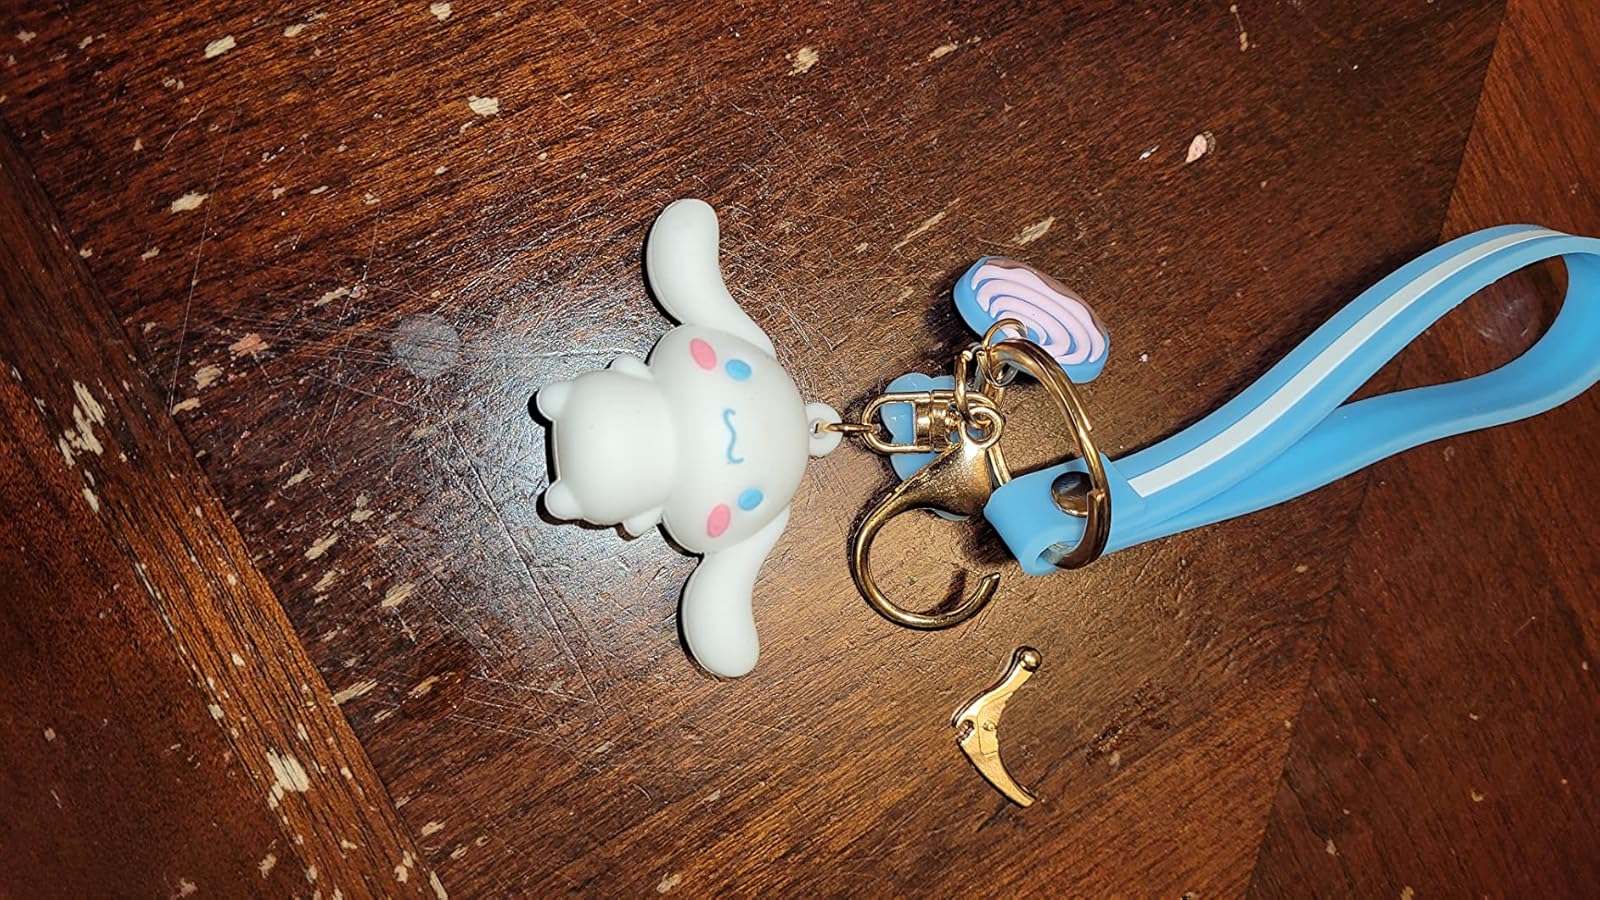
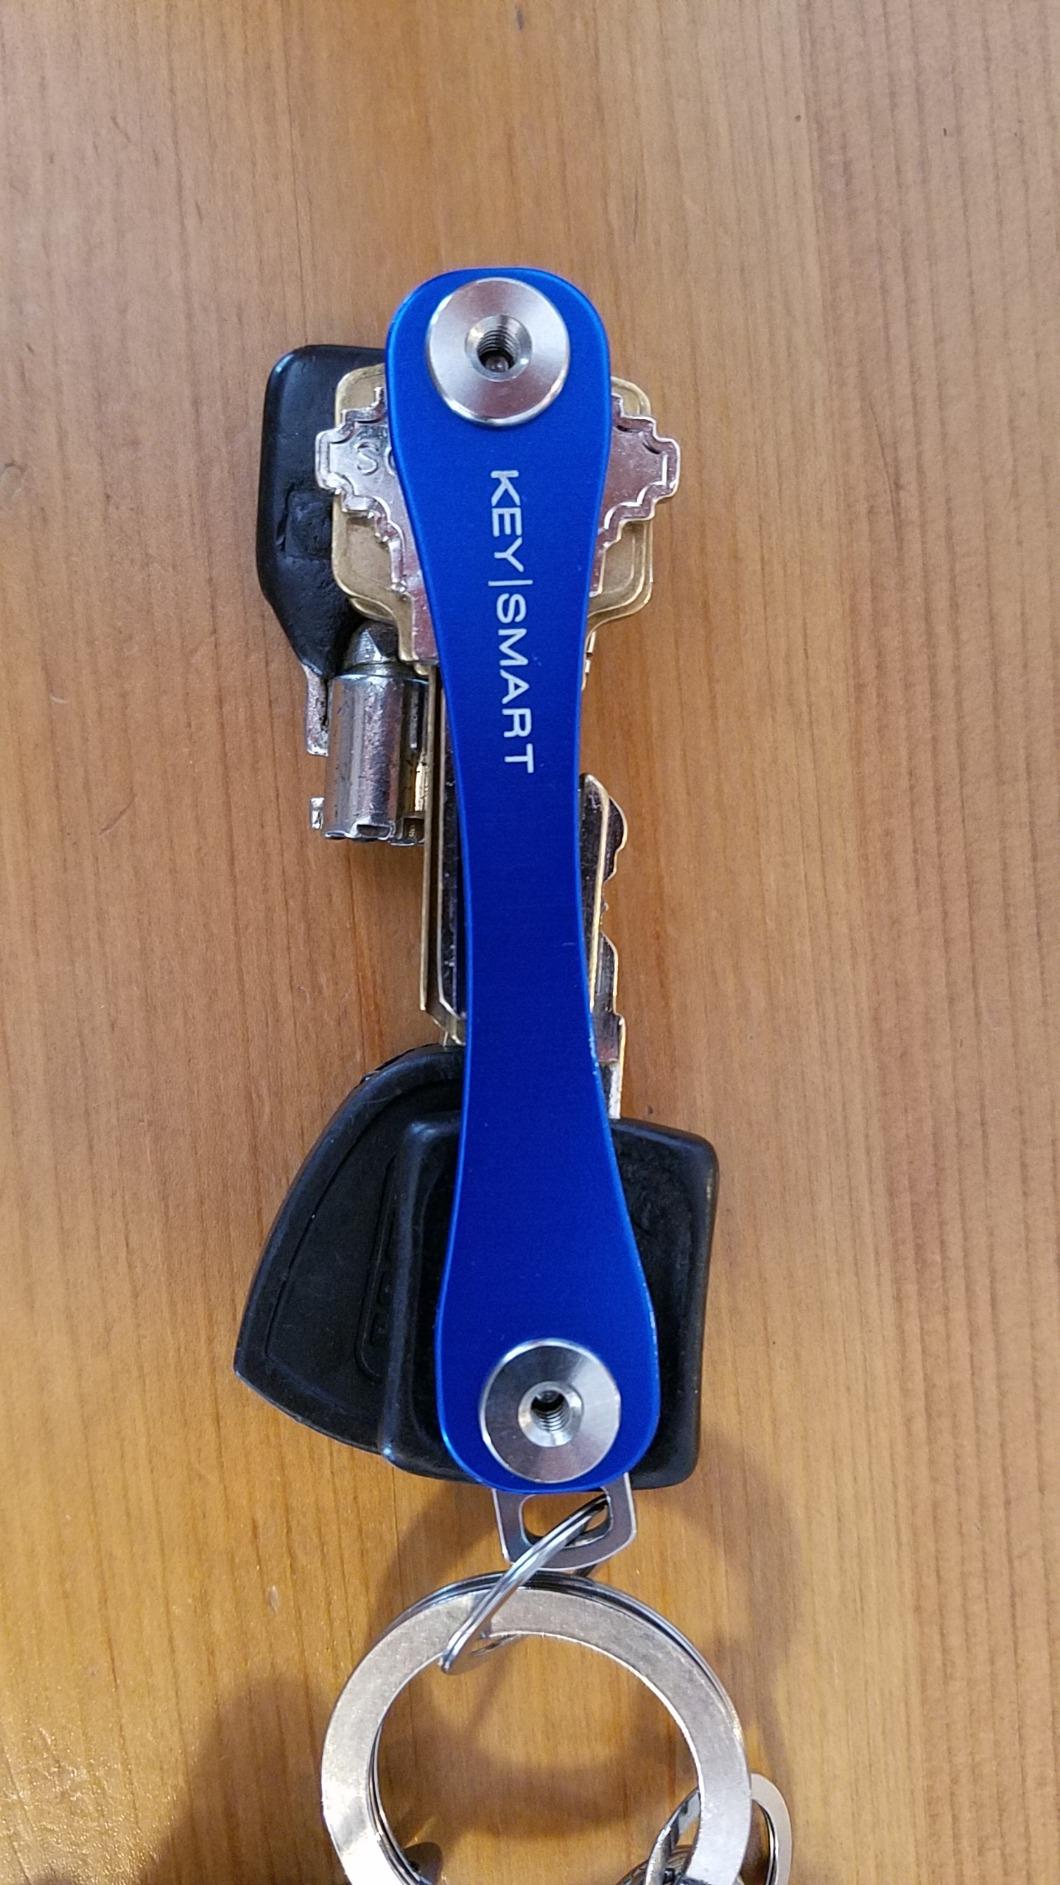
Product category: accessories_keychain
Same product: no